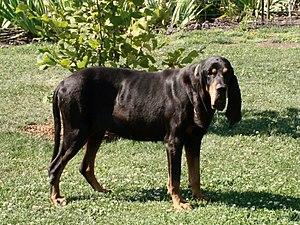
Le chien noir et feu pour la chasse au raton laveur ou black and tan coonhound est une race de chien originaire des États-Unis mais don les ancêtres sont européens. C'est un chien courant de grande taille à la robe noire et feu. C'est une race ancienne, résultat de croisements entre le talbot, le chien de Saint-Hubert et foxhound américain de Virginie. Employé principalement au pistage du raton laveur, il est également capable à la chasse au chevreuil, à l'ours ou au puma